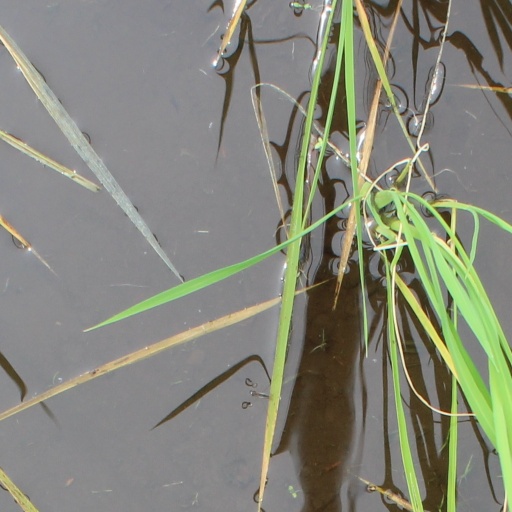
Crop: rice